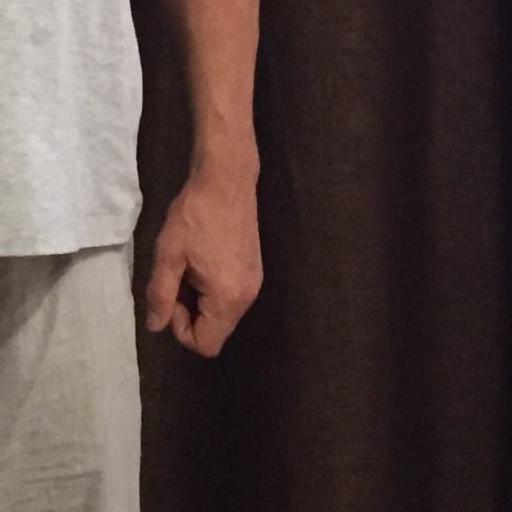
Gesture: no_gesture